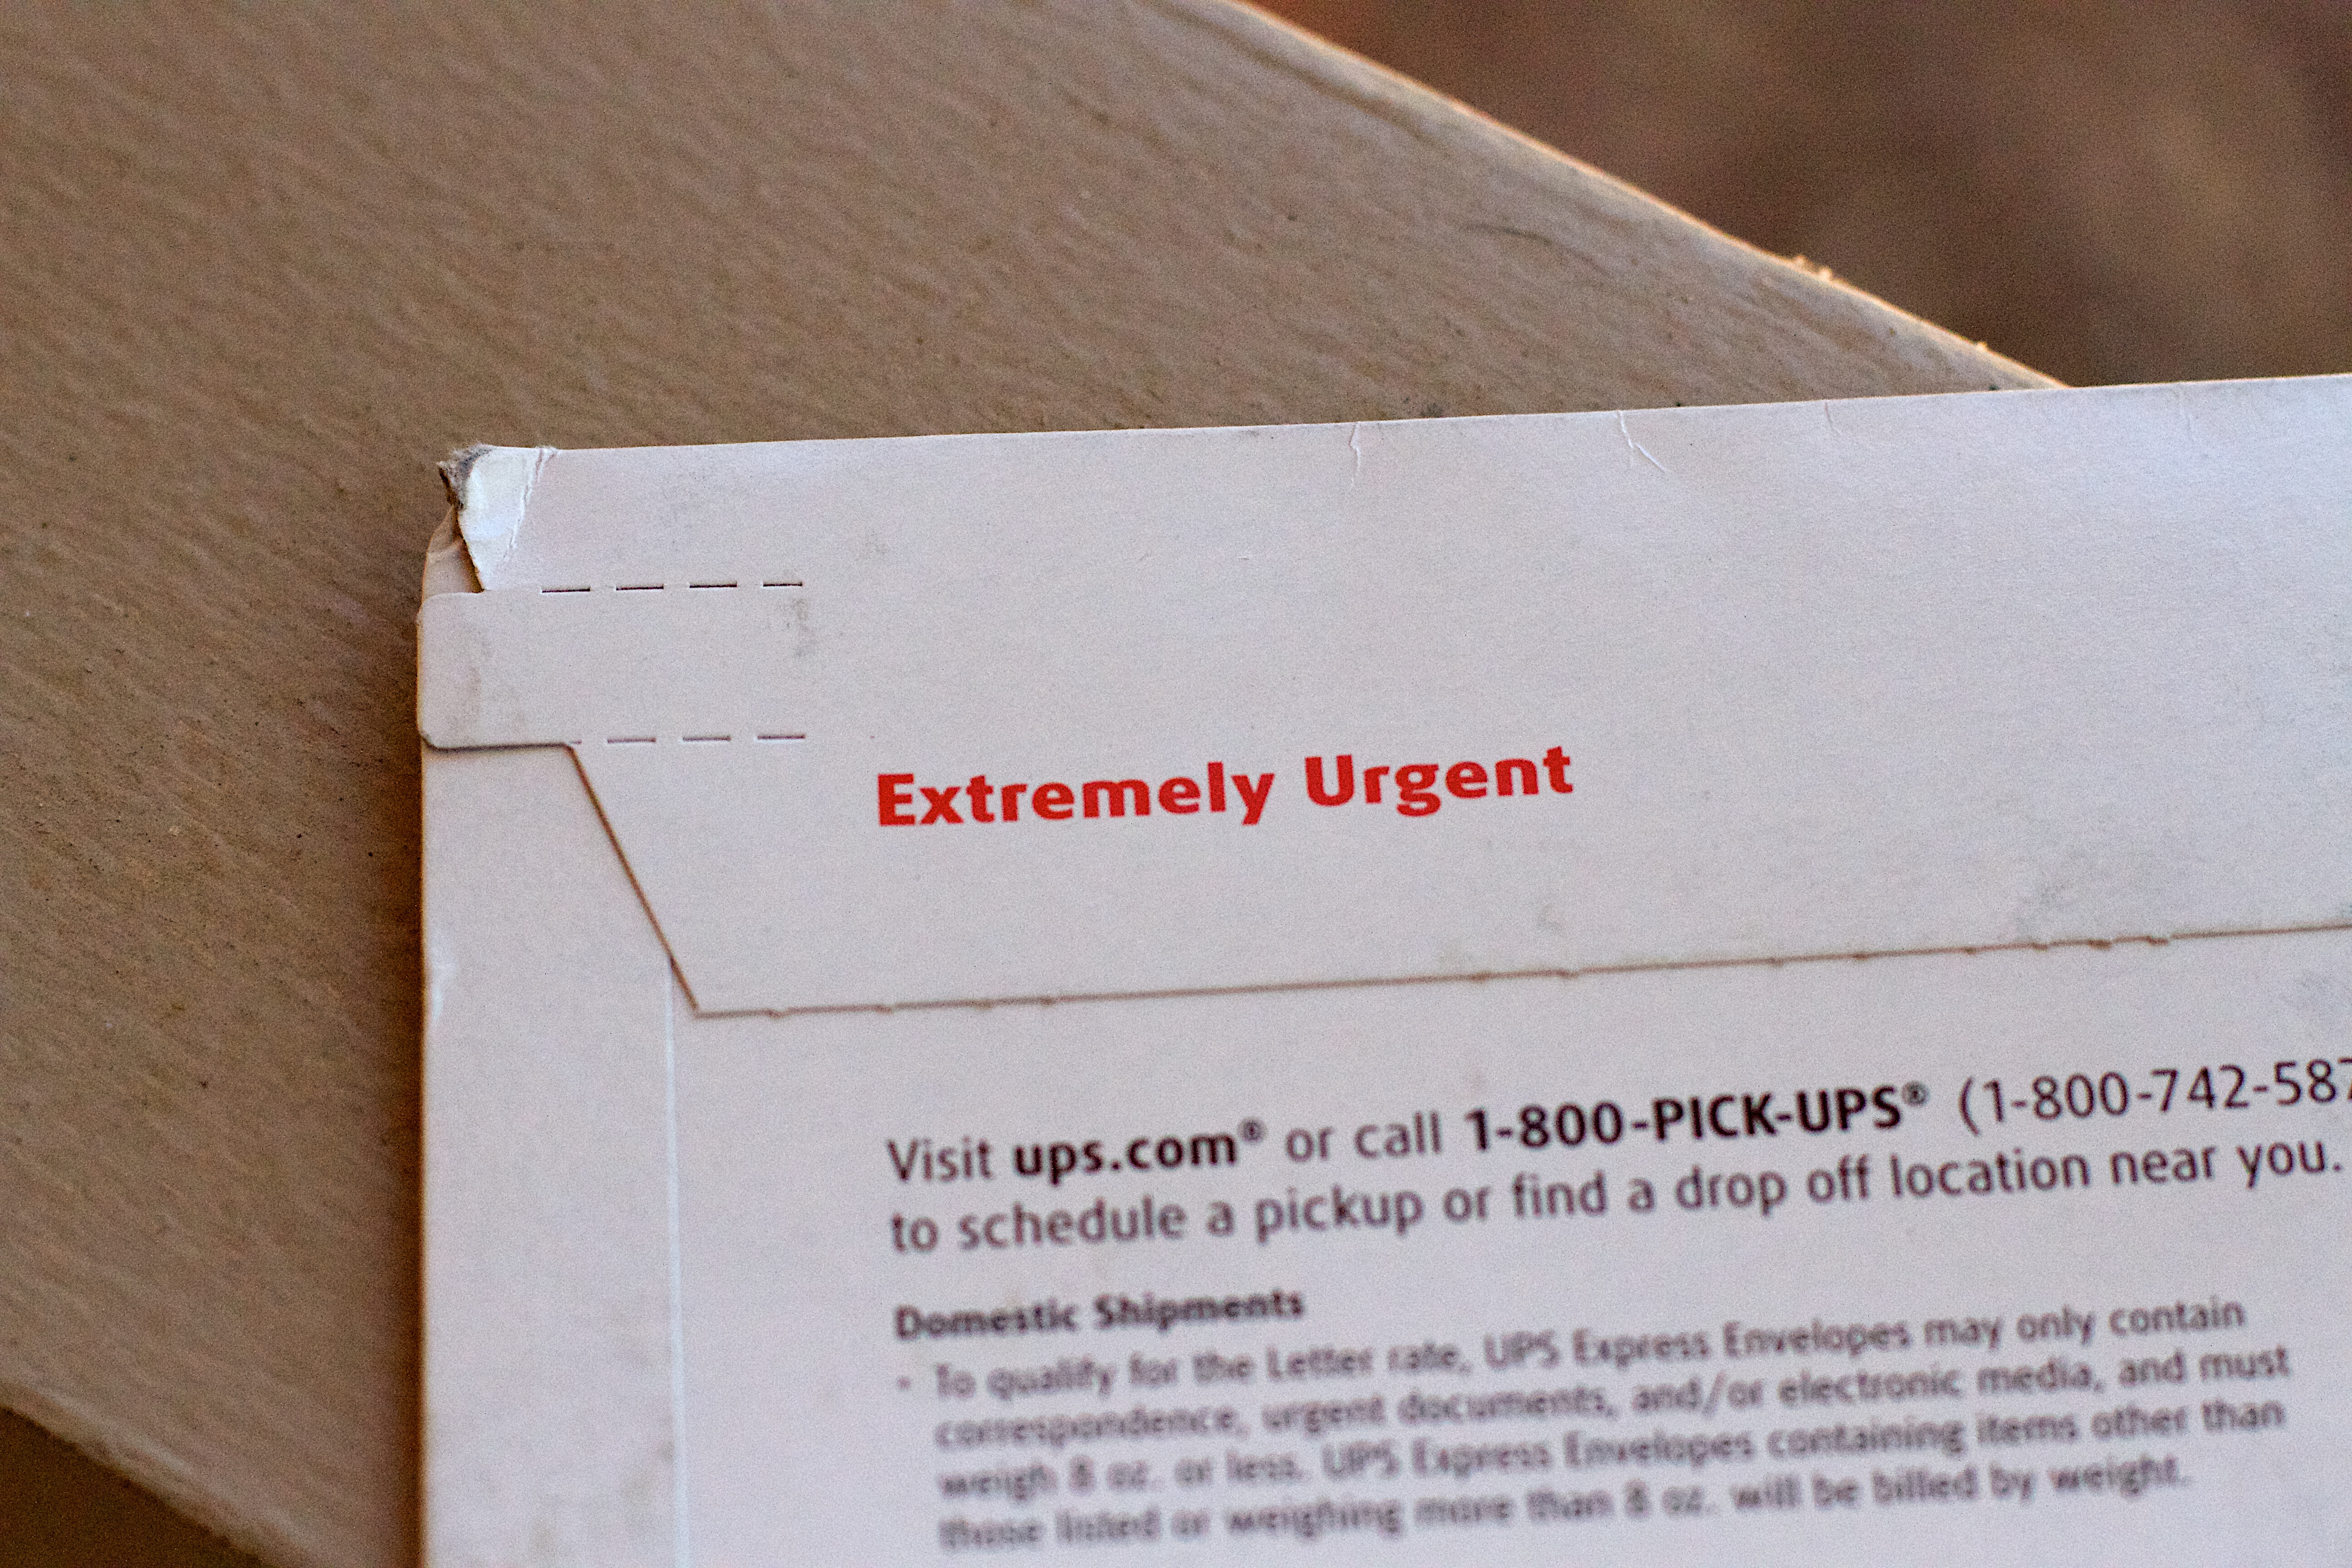
wood, paper, label, brand, document